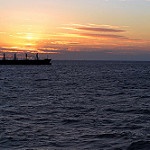
Label: sea